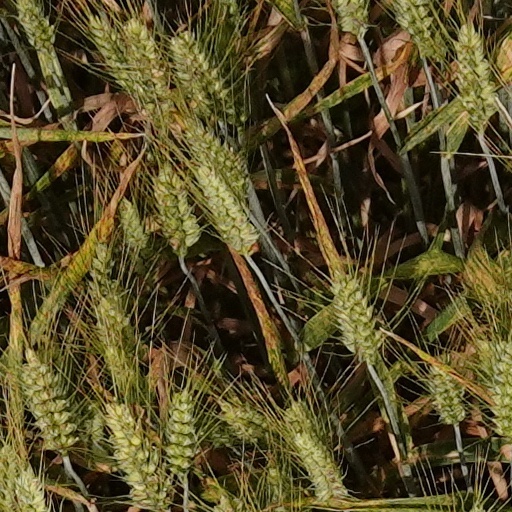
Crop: wheat